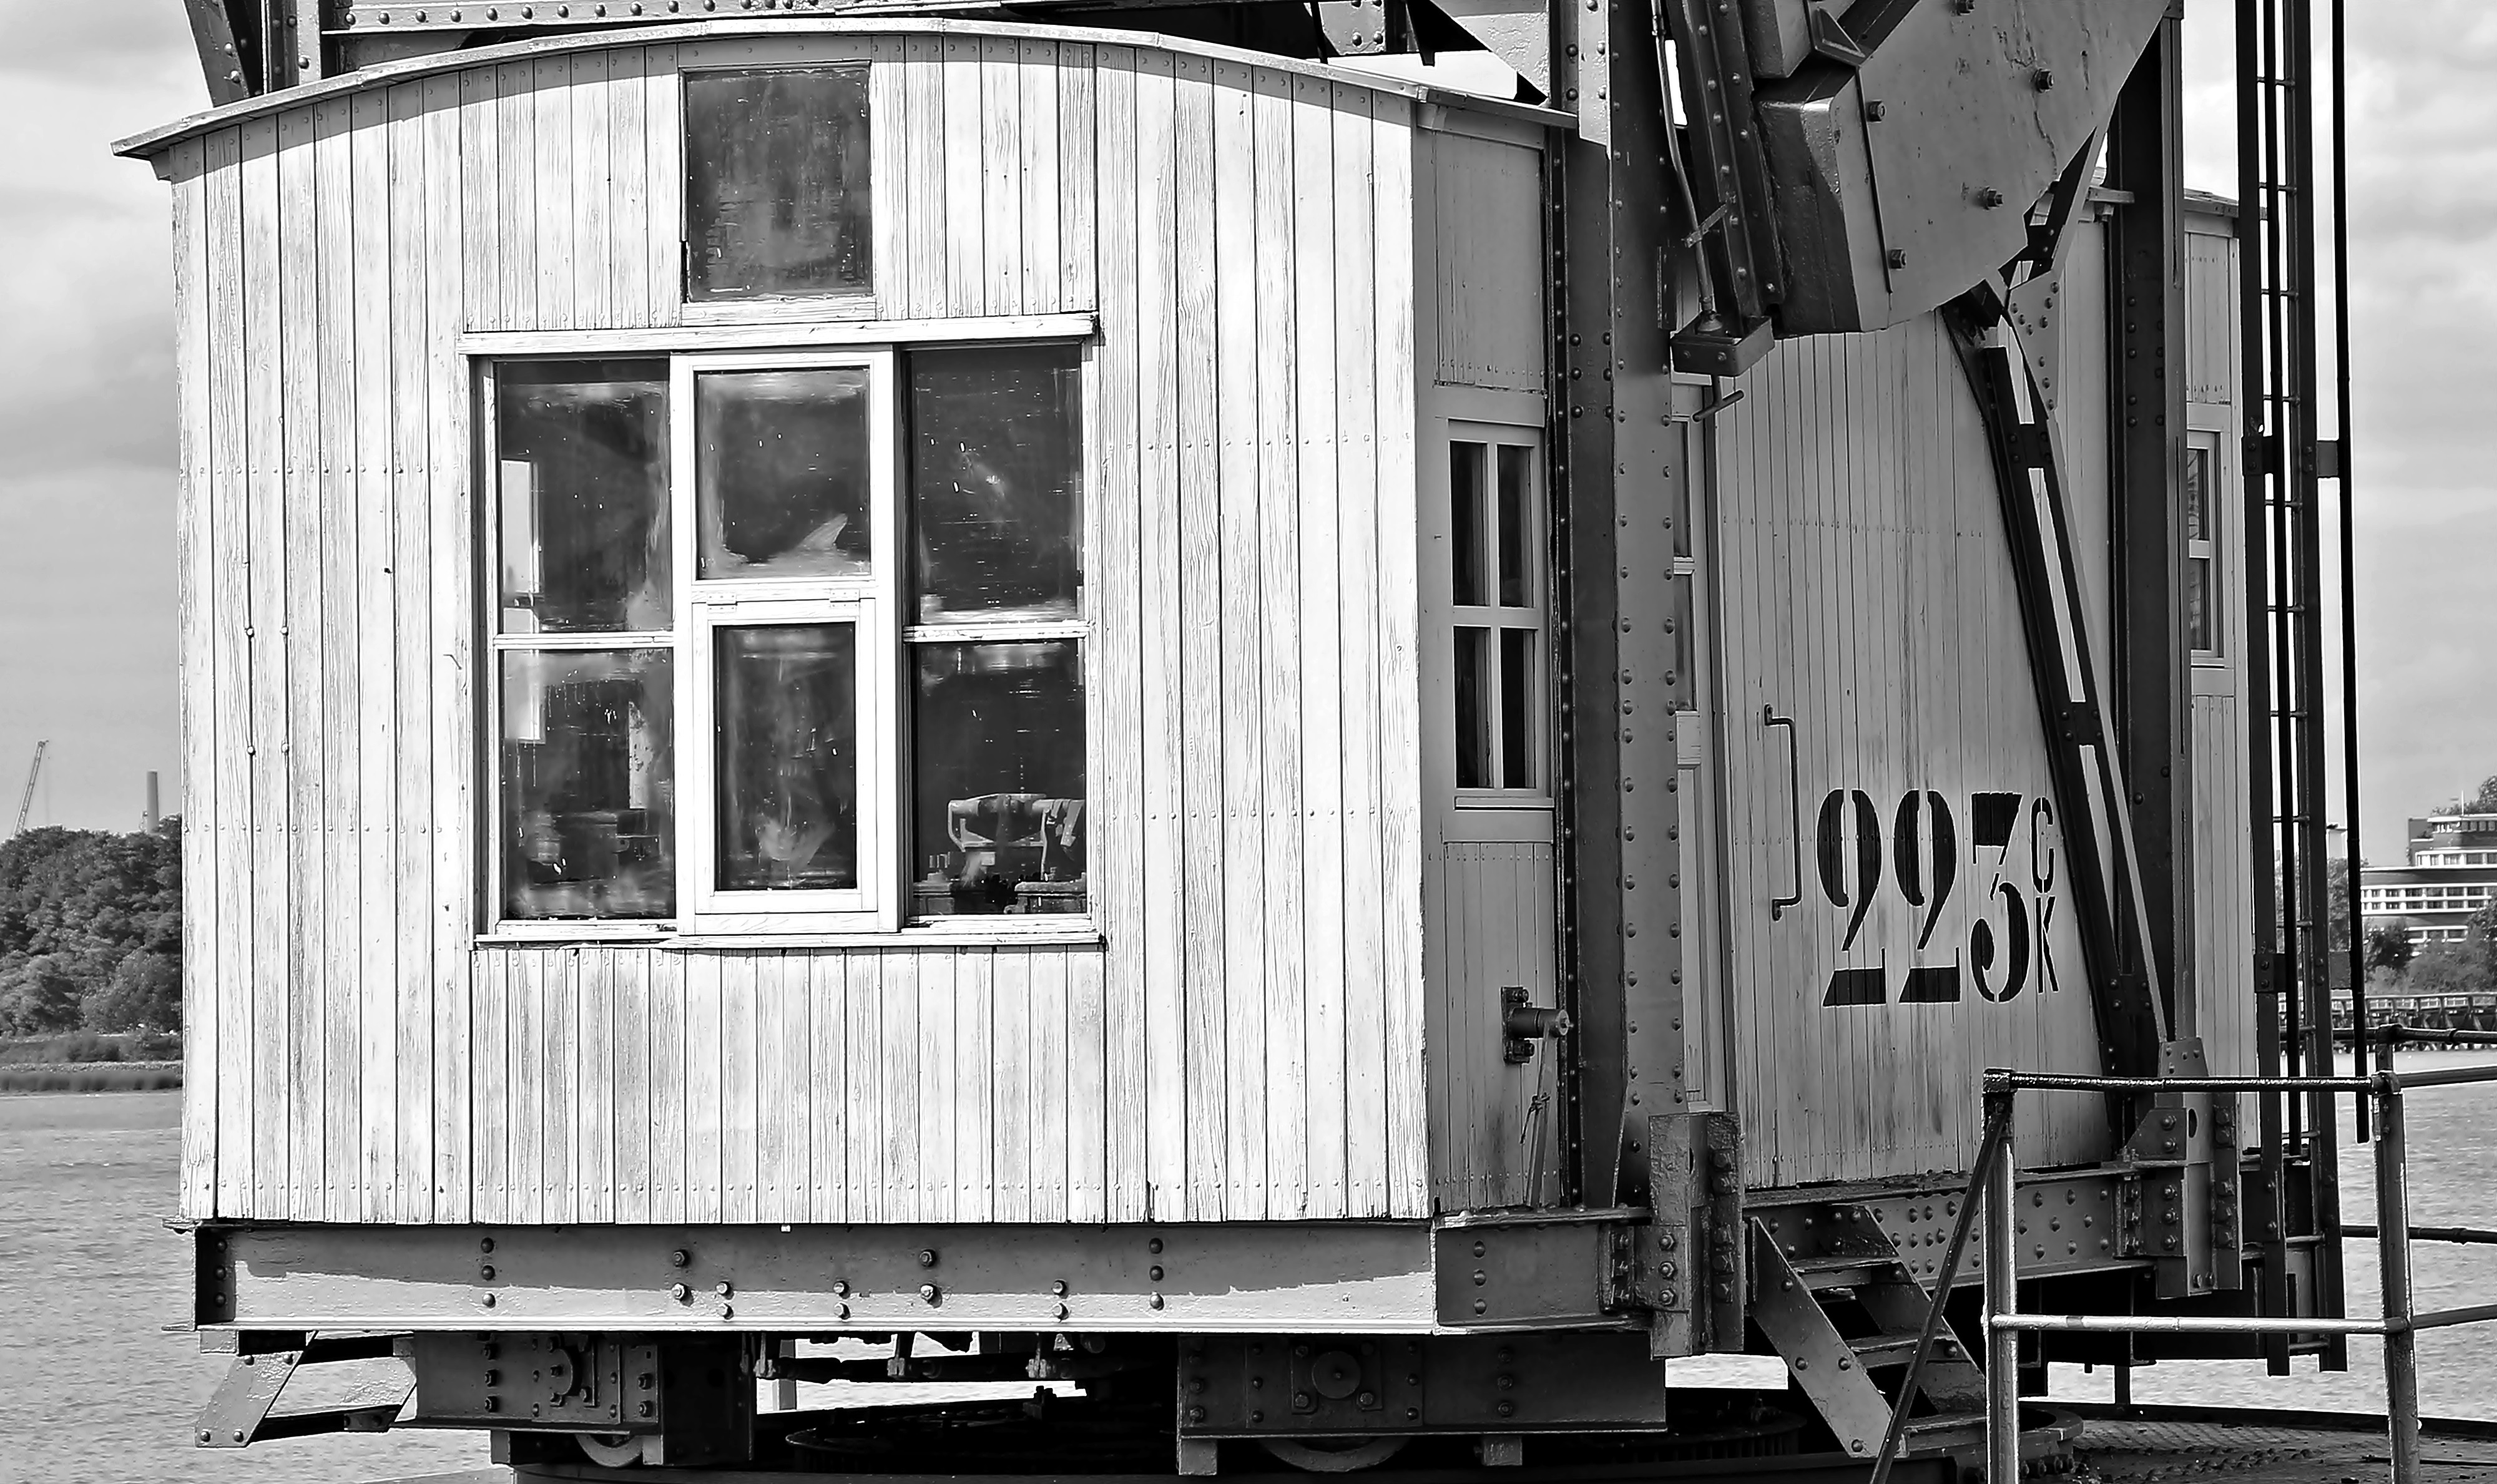
black and white, road, white, street, house, transport, vehicle, industry, port, monochrome, history, crane, detail, shipping, loading, loading and unloading, unloading, harbour crane, general cargo, good transport loading crane, crane cab, monochrome photography